Stuart Heaton case

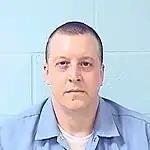
Mug shot of Stuart Heaton

The Stuart Heaton case was a controversial murder investigation that resulted in the conviction of a man named Stuart Heaton for the 1991 murder of a sixteen-year-old, Krystal Naab, in Ramsey, Illinois. Heaton was sentenced to life imprisonment without the possibility of parole. The case against him was largely circumstantial, except for a semen sample found on the victim. DNA profiling that was conducted and presented at the trial as evidence against Heaton was disputed by some scientists.